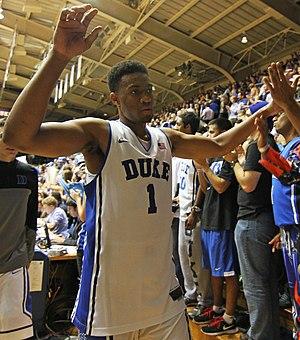
Jabari Ali Parker, né le 15 mars 1995, est un joueur américain de basket-ball. Il évolue aux postes d'ailier et d'ailier fort pour les Kings de Sacramento.